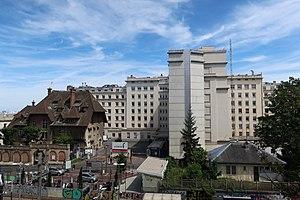
Hôpital Foch (Suresnes).
L’hôpital Foch est un établissement de santé français situé à Suresnes. Ouvert en 1936, il appartient à la Fondation Foch, qui en a confié la gestion à l'association Hôpital Foch.
L'histoire de Suresnes, commune de la banlieue ouest de Paris, est particulièrement liée à sa position géographique singulière, entre la Seine et le mont Valérien, l'un des points les plus élevés de l'agglomération parisienne. Ses activités économiques se développent ainsi historiquement en lien avec cet environnement, de la pêche sur le fleuve, en passant par la culture de la vigne sur les coteaux, l'industrie automobile et aéronautique le long de la Seine et, depuis la création du centre d'affaires de La Défense dans les communes voisines de Courbevoie et de Puteaux, par l'accueil de sièges de grandes entreprises.
Suresnes est une commune française du département des Hauts-de-Seine en région Île-de-France, sur la rive gauche de la Seine.